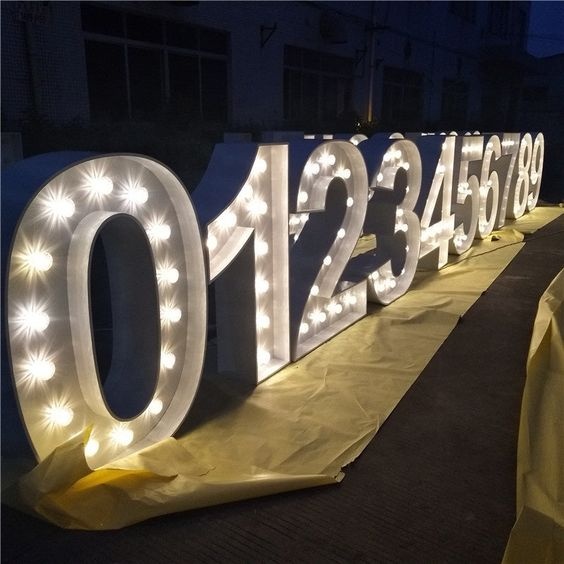
Lettres Lumineuses Géantes 3D en Plastique pour Mariages, Anniversaires... Devis gratuit
Merci d'aller au bout du processus de commande pour valider votre demande, c'est gratuit. A ucun paiement ne vous sera demandé. Le devis vous sera envoyé par mail après réception de votre formulaire. Ces lettres lumineuses géantes en plastique ajouteront une touche de glamour et d'élégance à tout événement, qu'il s'agisse d'un mariage ou d'un anniversaire. Ces lettres majestueuses, conçues avec une attention particulière aux détails, illuminent l'espace avec leur éclat enchanteur et captivent instantanément l'attention de vos invités. Imaginez l'effet visuel spectaculaire lorsque vous entrez dans la salle de réception et que vos initiales, votre nom ou tout autre mot significatif se tiennent fièrement devant vous, se dressant haut et en relief. Ces lettres lumineuses géantes en 3D sont fabriquées avec des matériaux de haute qualité, ce qui leur confère une apparence luxueuse et raffinée. Nous proposons également des lettres lumineuses géantes au style rétro à personnaliser en ligne à votre guise : https://monenseignelumineuse.fr/products/lettres-lumineuses-metal-vintage-personnalisee-sur-mesure
Brand: Mon Enseigne Lumineuse
Category: Arts & Entertainment > Party & Celebration > Special Effects > Special Effects Lighting > LED Lights